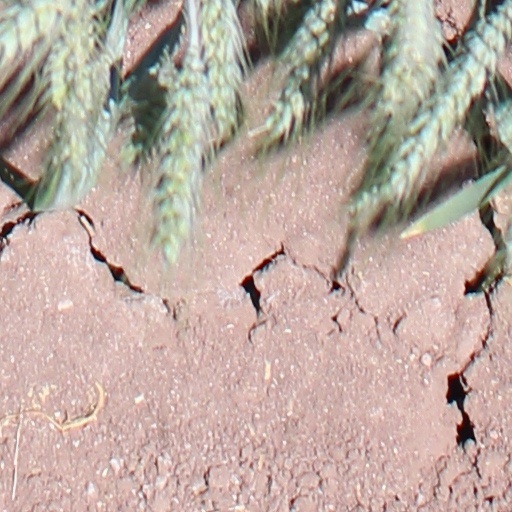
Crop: wheat